New York State Route 5S

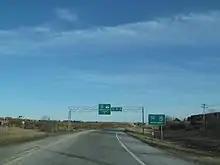
NY 5S approaching its eastern terminus

NY 5S enters Fultonville, and intersects with NY 30A, which connects NY 5S with exit 28 on the Thruway. From NY 30A, NY 5S continues east for just over to an intersection with Riverside Drive (unsigned NY 920P), which also leads to exit 28 on the Thruway. From here, it continues east for a short distance and intersects Noeltner Road, which was the northern terminus of former NY 288. About past Noeltner Road, it crosses to the north side of the Thruway, where it stays until its eastern terminus. NY 5S continues east then enters the City of Amsterdam and intersects with NY 30, which connects NY 5S with downtown Amsterdam and exit 27 on the Thruway. Past NY 30, it continues for about into the town of Florida, where it intersects Thayer Road, which was the former western terminus of NY 160. From here, NY 5S continues along the south side of the Mohawk River for roughly , then crosses into Schenectady County. Just past the county line, it intersects the northern terminus of NY 160 (Scotch Church Road). NY 5S continues eastward through the town of Rotterdam for just over , then intersects the southern terminus of NY 103 (Bridge Street). The highway continues east from here for just over , before ending at an interchange with NY 890, which connects to I-890 and the Thruway in the town of Rotterdam.